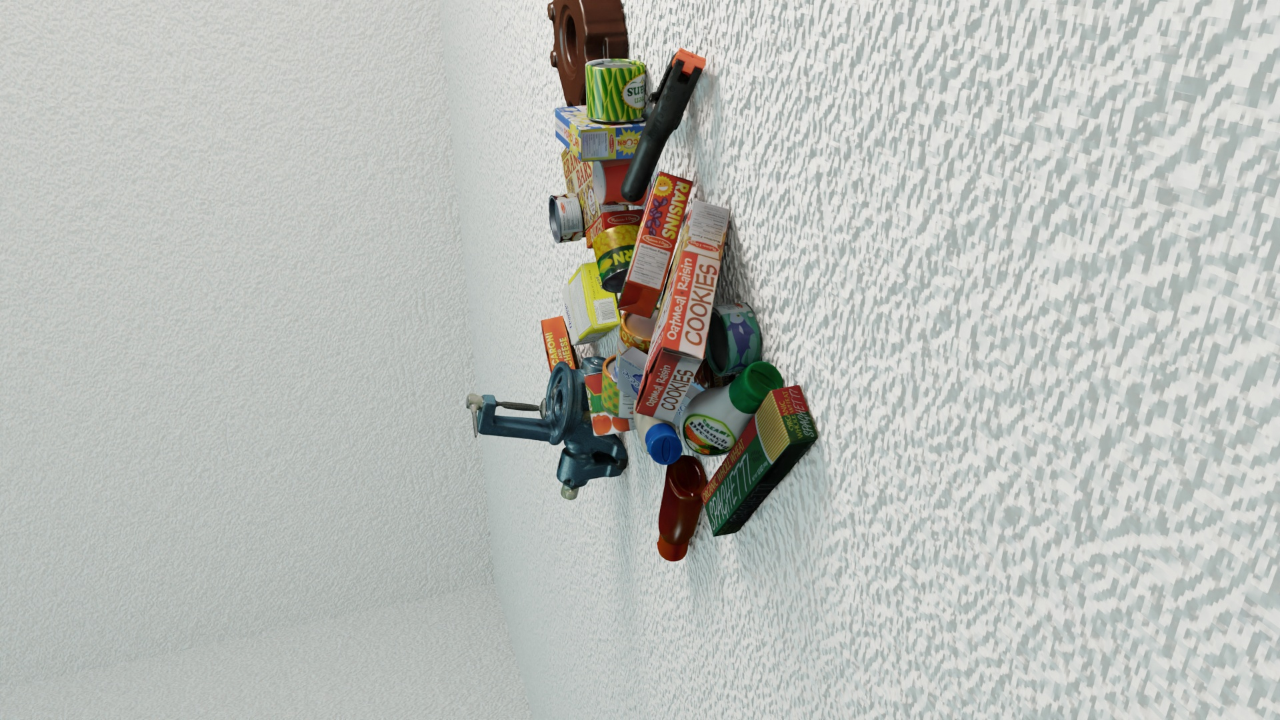
Question:
What are the five normalized (x, y) points between 0 and 1 in the image that outline the grasp plane for the box of microwave popcorn? Your answer should be as Grasp center: [], Left finger base: [], Right finger base: [], Left finger tip: [], Right finger tip: [].
Answer: Grasp center: [0.422656, 0.148611], Left finger base: [0.423438, 0.201389], Right finger base: [0.421094, 0.093056], Left finger tip: [0.453125, 0.2], Right finger tip: [0.453906, 0.091667]